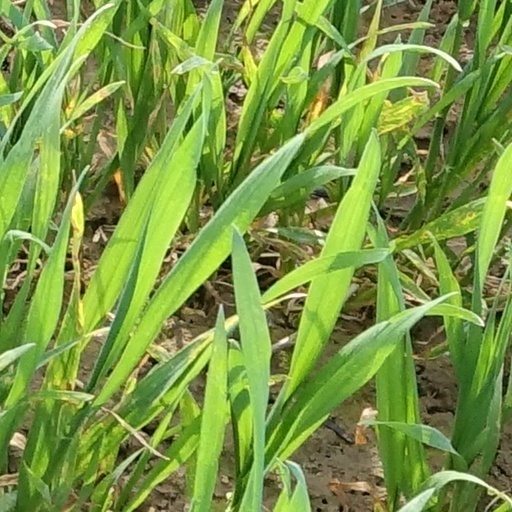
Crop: wheat